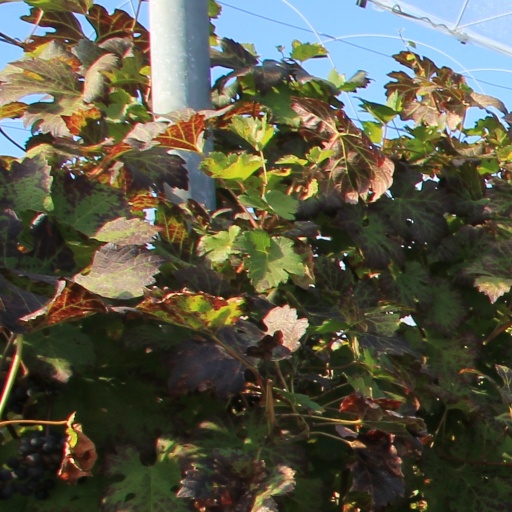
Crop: grape